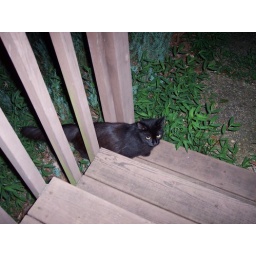
black cat in the dark with flash